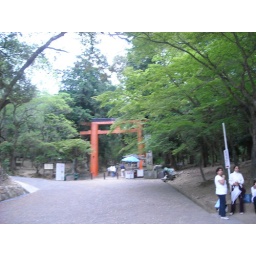
The largest wooden building in the world, housing a massive statue of Buddha.